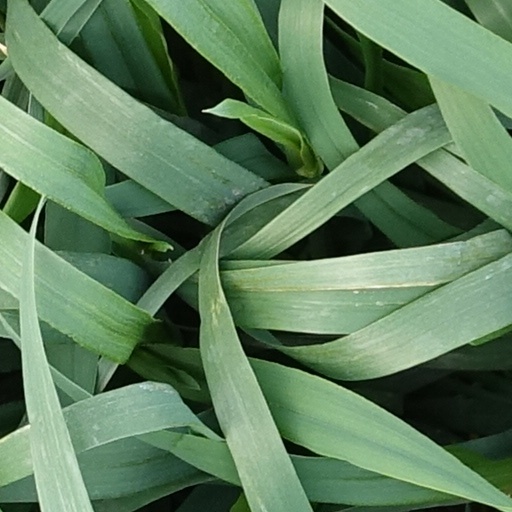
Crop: wheat